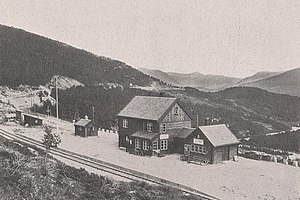
Bottheim Station
Bottheim Station.
Bottheim Station var en jernbanestation, der lå i Bottheim i Lesja kommune på Raumabanen i Norge.